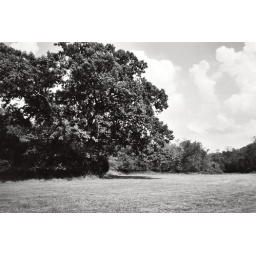
girl and boy in the clouds